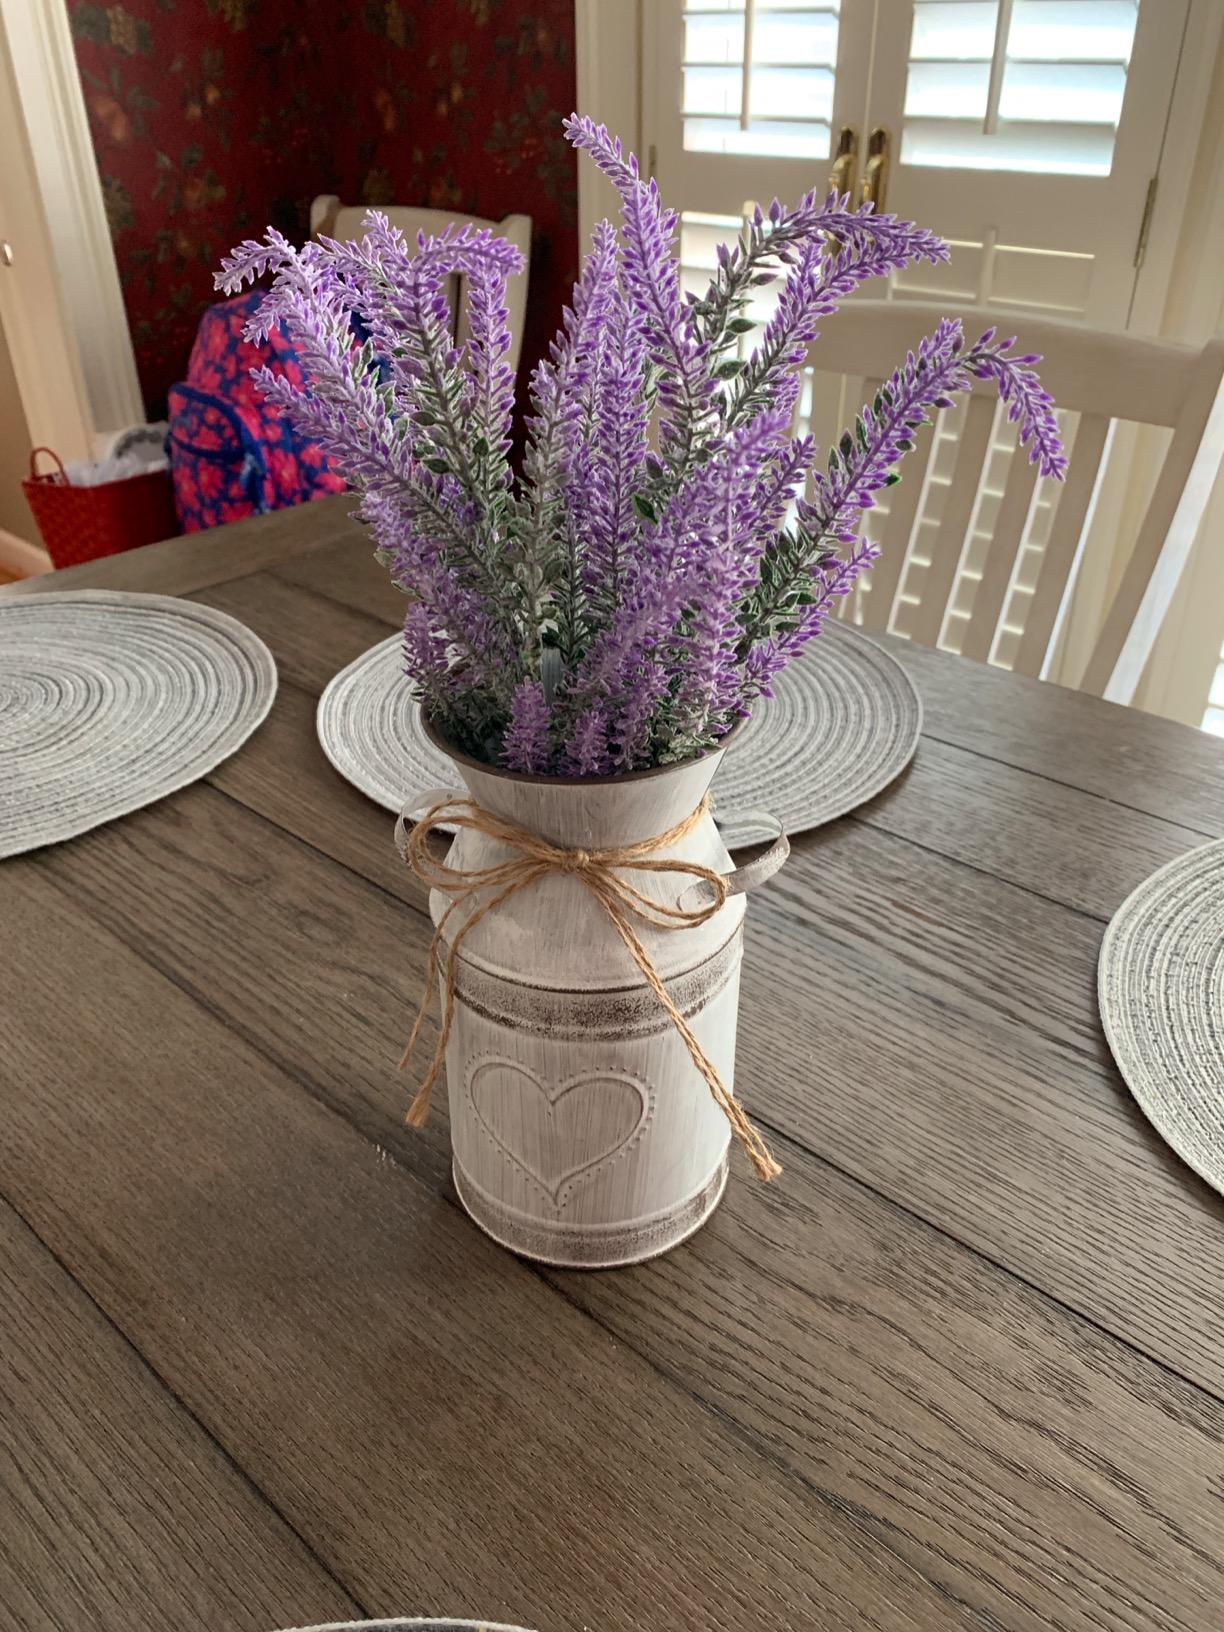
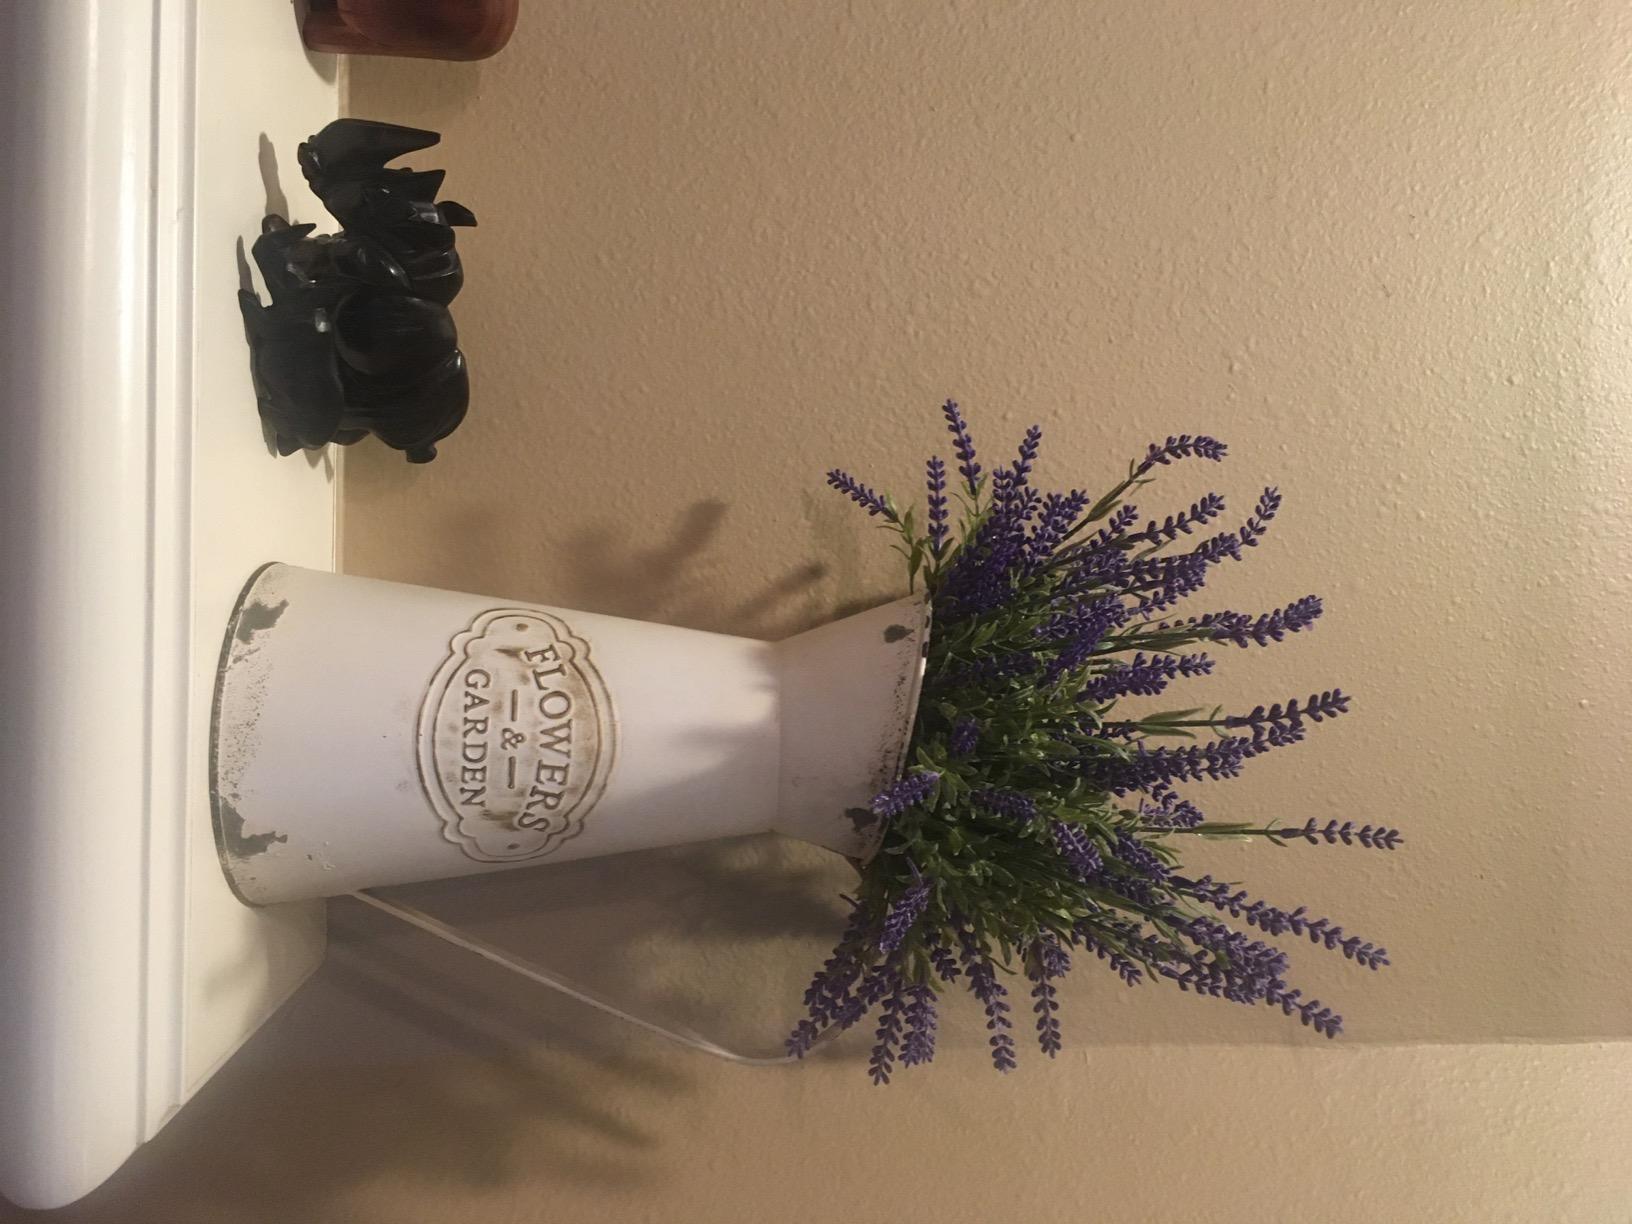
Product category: vase
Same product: no